Quendon

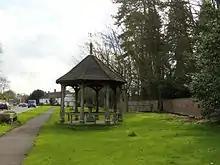
Fountain and Drinking Trough

The first mention of a postal service in Quendon was in 1793 and the village had a Penny Post service from 1813. The village post office closed in February 2008.